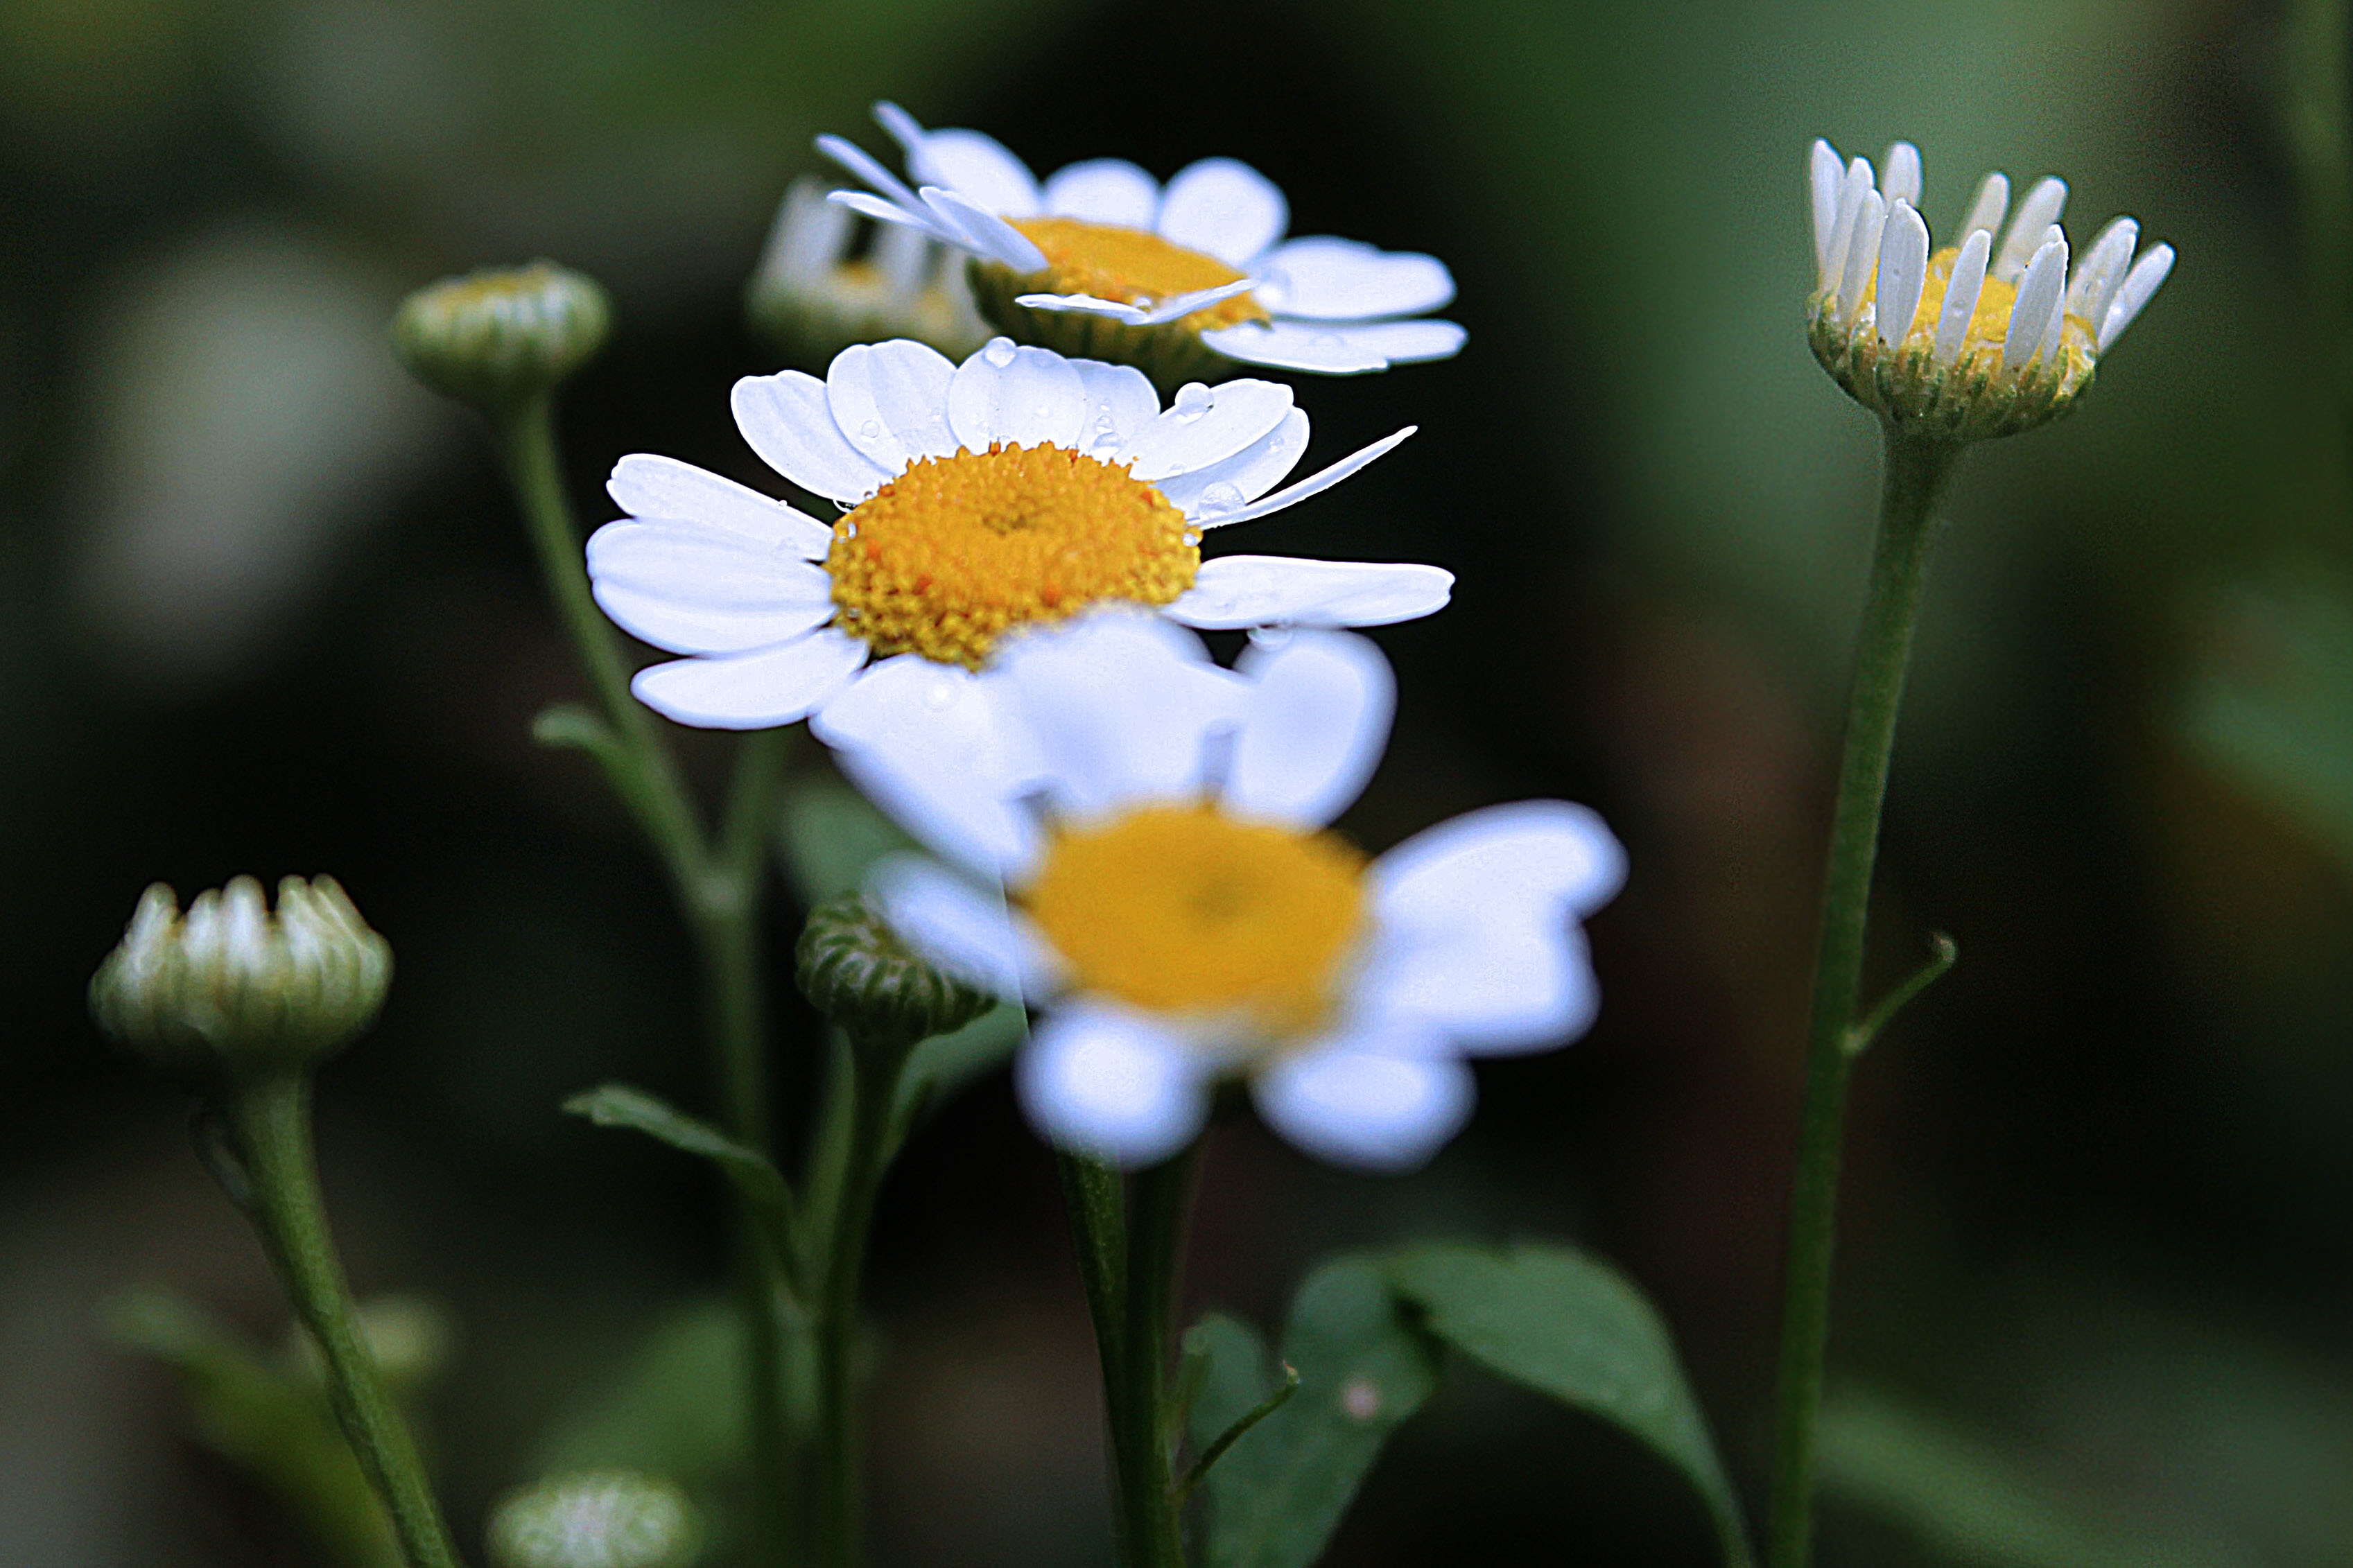
flower, nature, flora, plant, daisy, macro photography, green, yellow, oxeye daisy, botany, chamaemelum nobile, close up, land plant, wildflower, petal, daisy family, nectar, meadow, flowering plant, plant stem, blossom